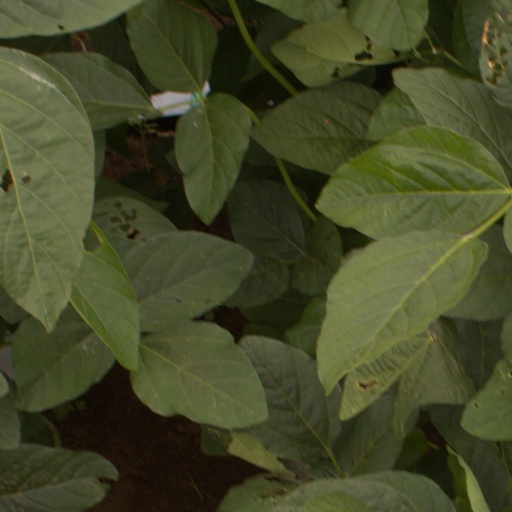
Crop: soybean